History of Virginia

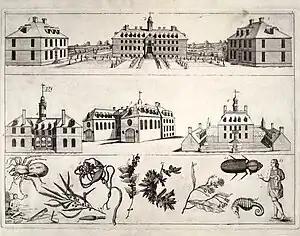
The Bodleian Plate, showing (top row; also middle row, center) the Wren Building at the College of William and Mary; (middle row left) views of the first Capitol at Williamsburg; (middle-row right) the Governor's Palace.

In December 1606, the London Company dispatched a group of 104 colonists in three ships: the "Susan Constant", "Godspeed", and "Discovery", under the command of Captain Christopher Newport. After a long, rough voyage of 144 days, the colonists finally arrived in Virginia on April 26, 1607, at the entrance to the Chesapeake Bay. At Cape Henry, they went ashore, erected a cross, and did a small amount of exploring, an event which came to be called the "First Landing."